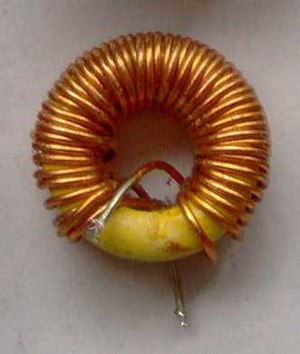
Ferritkerne
Spolebevikling på en gul farvekodemærket ferritringkerne eller ferrit-toruskerne.
Inden for elektronik er en ferritkerne en type af magnetisk kerne lavet af ferrit, hvorigennem eller hvorpå en elektrisk spole eller transformator kan laves.